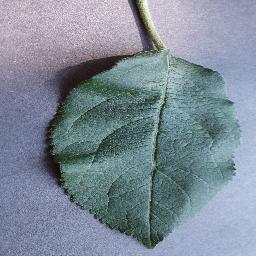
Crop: apple
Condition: healthy